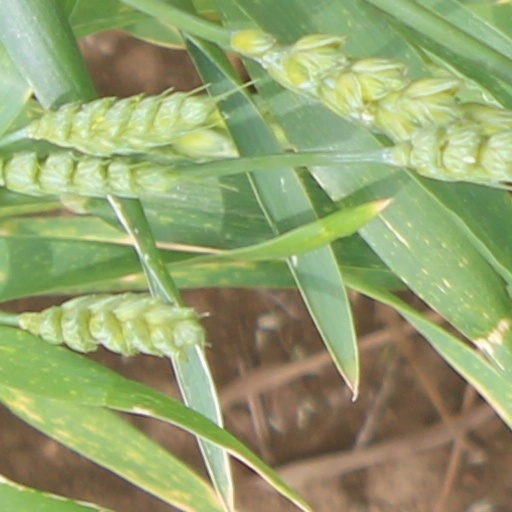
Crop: wheat